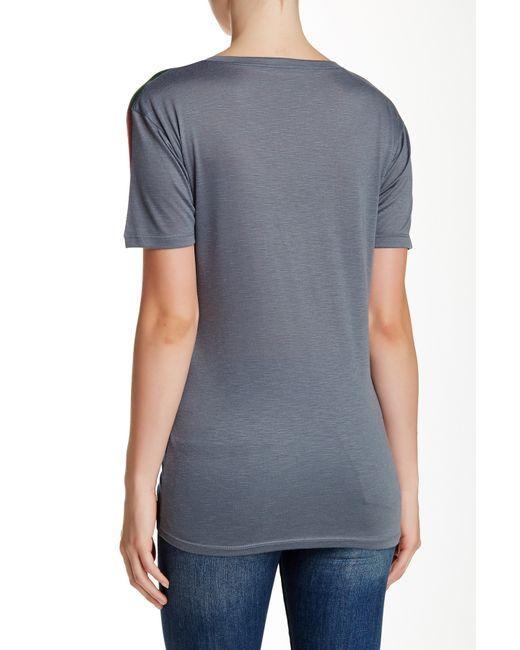
Damen reguläres graues T-Shirt Kurzarm